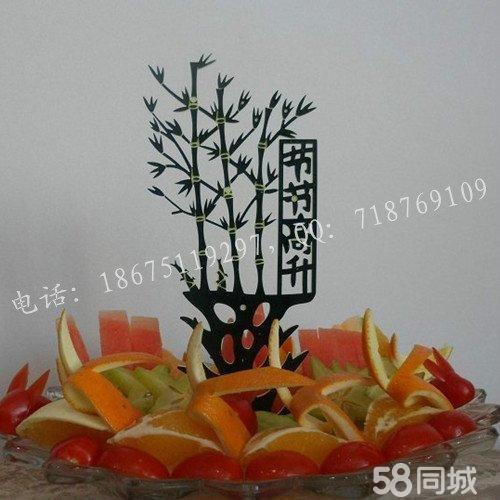
Label: trash